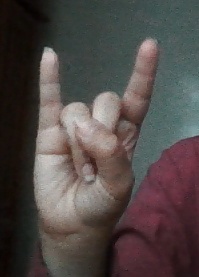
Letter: la